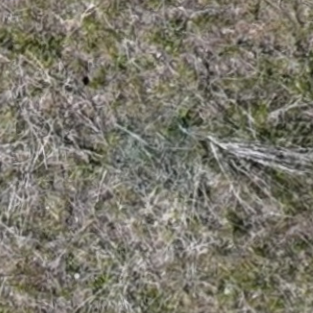
Month: may
Dye color: blue
Dye concentration: low